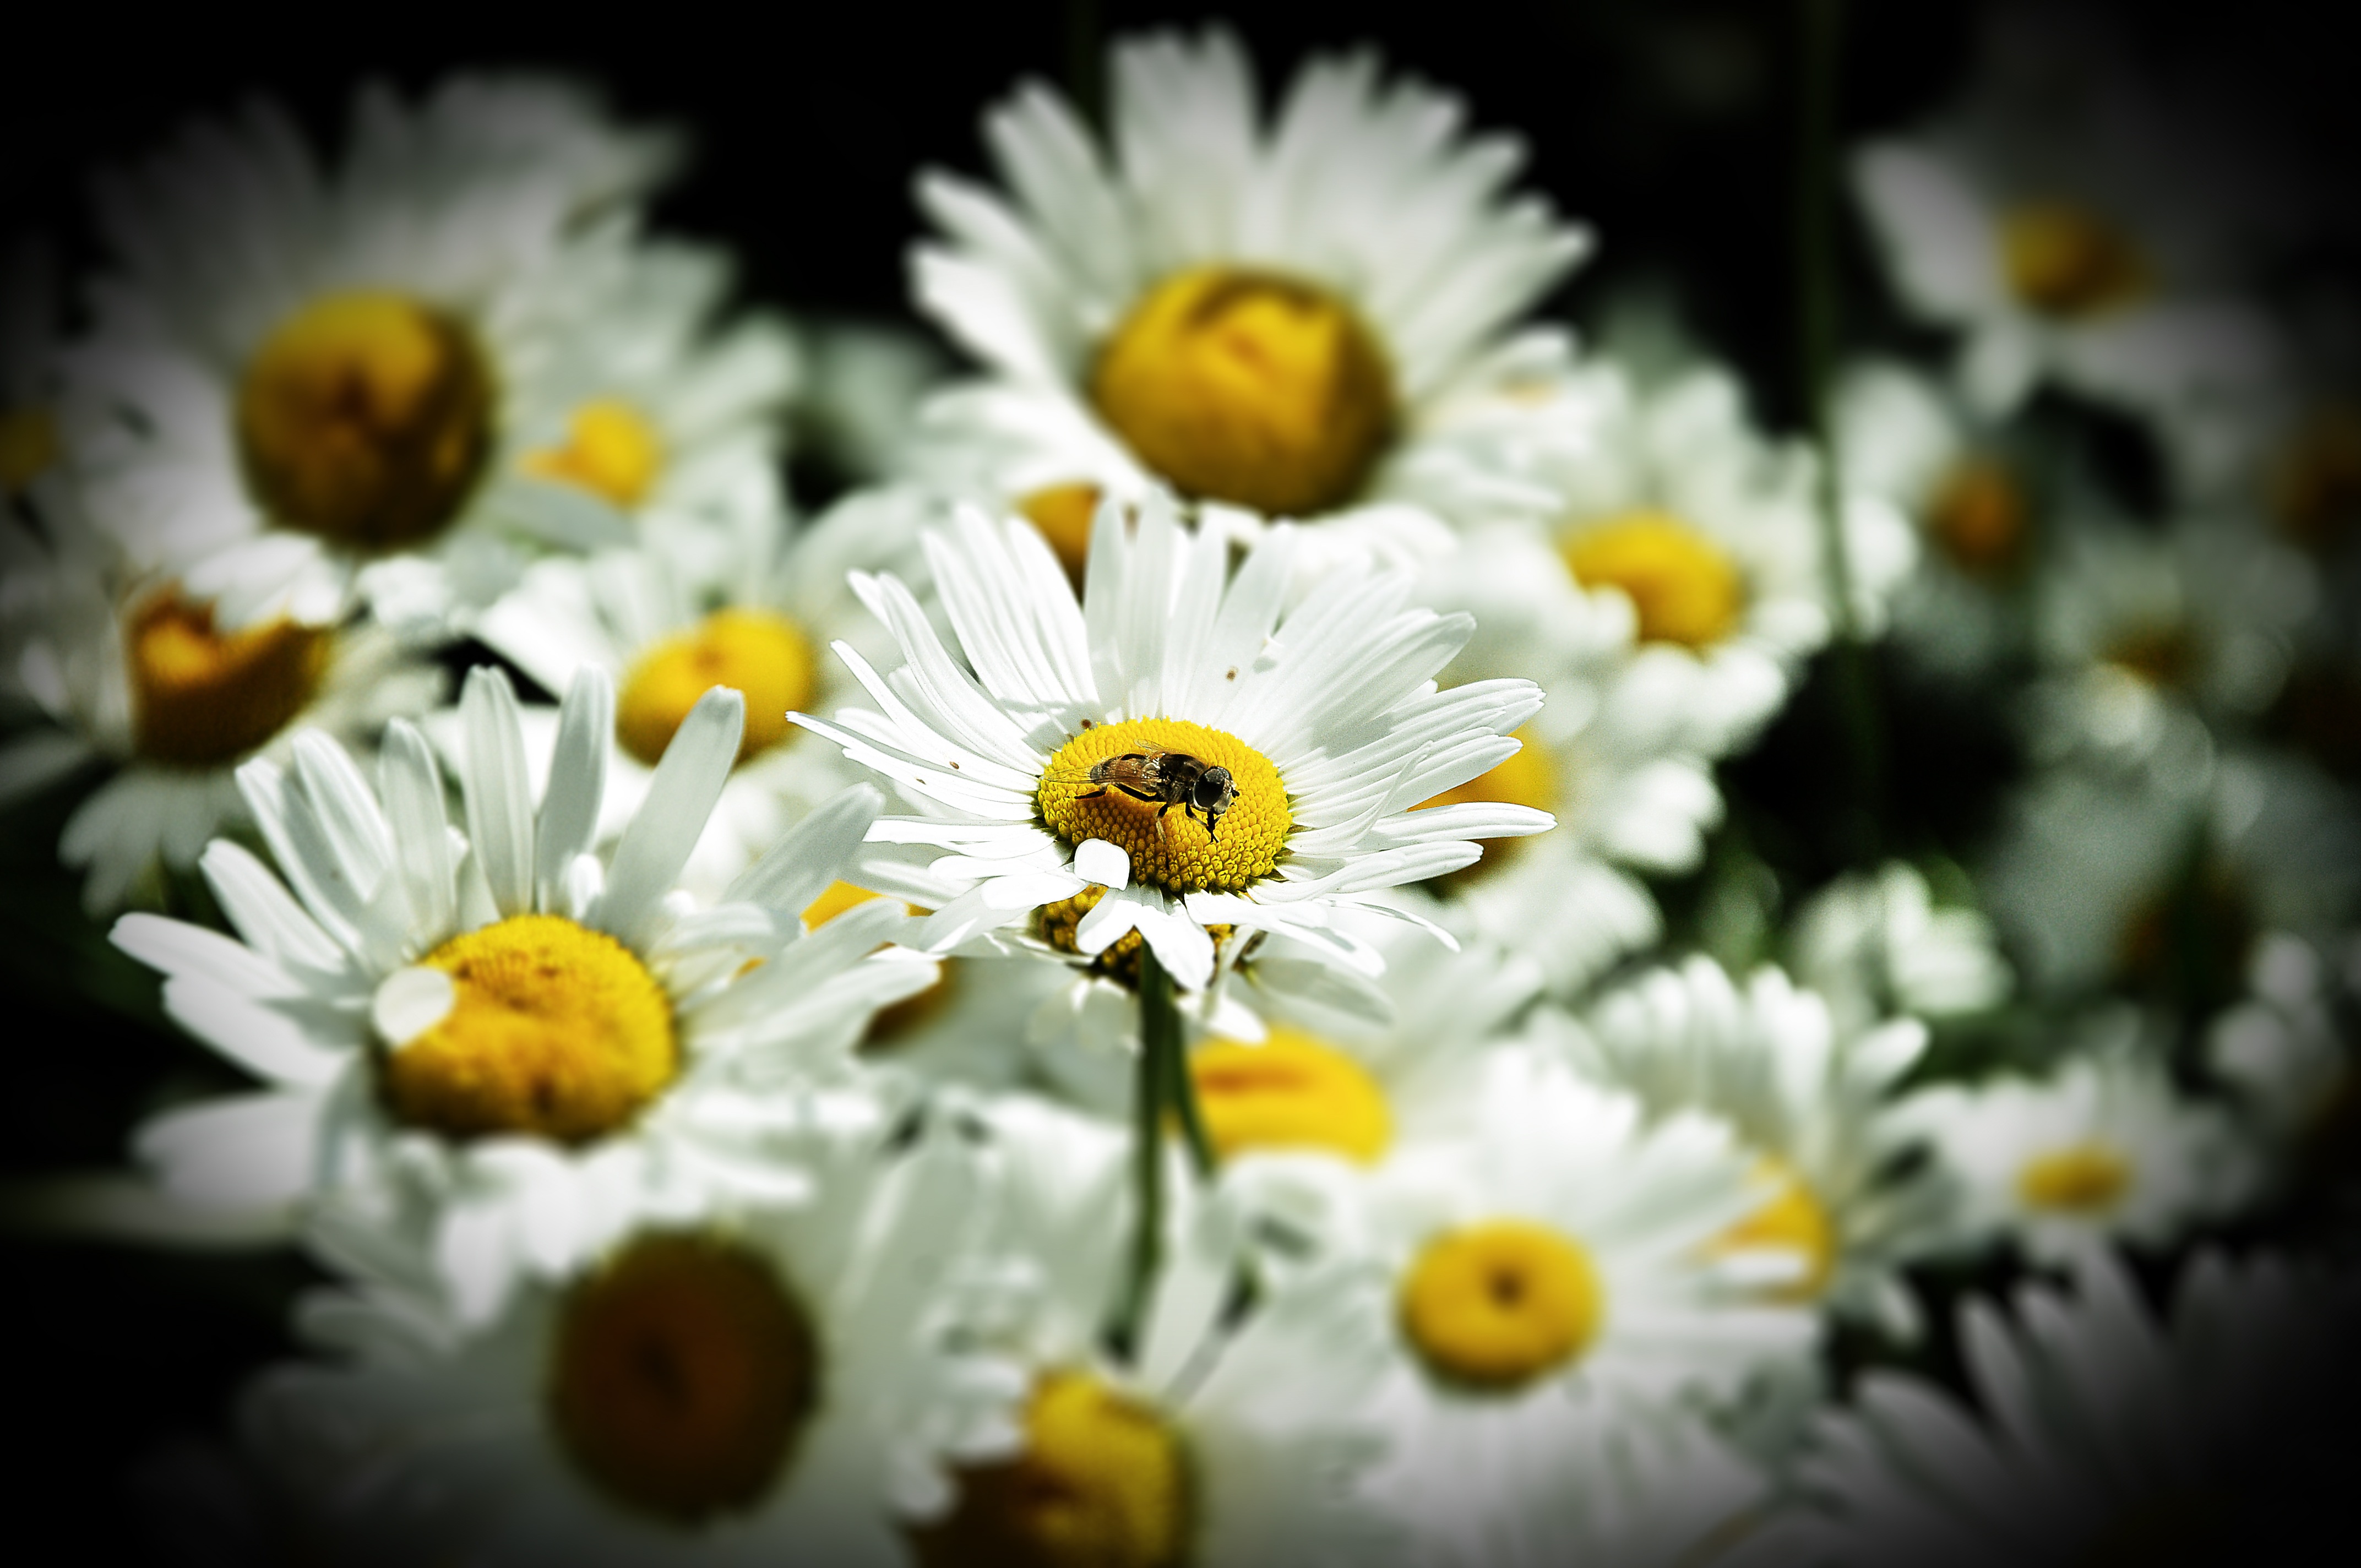
nature, blossom, plant, white, flower, petal, summer, daisy, yellow, closeup, flora, wildflower, flowers, close up, floristry, chamomile, macro photography, white flowers, flowers of the field, white daisies, flowering plant, daisy family, flower bouquet, oxeye daisy, land plant, chamaemelum nobile, marguerite daisy, chrysanths